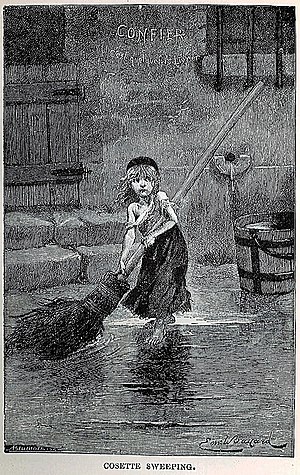
Les Misérables
Les Misérables er en roman fra 1862 af den franske forfatter Victor Hugo. Den anses for at være den største roman fra det 19. århundrede. Den følger flere franskmænd i 20 år i begyndelsen af det 19. århundrede: 1815 – Julirevolutionen.